Government Mohan Kumaramangalam Medical College

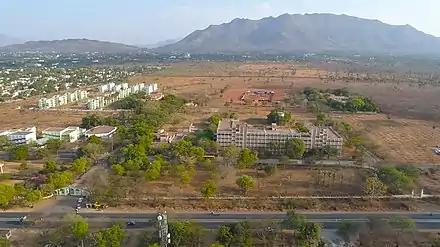
Aerial view of GMKMC with surrounding mountains

An air-conditioned library facility, accommodating almost 200 students at a single time is available. an 'own books' reading hall accommodates 70 students. A computer based e-Library is available with 40 computers. There is also an air-conditioned study hall for professors and other teaching staff, which accommodates 20 people at a time. Parking facilities for doctors and students are available outside the premises.